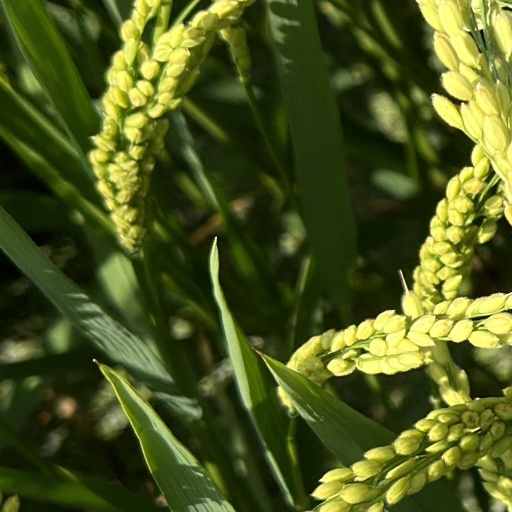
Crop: rice